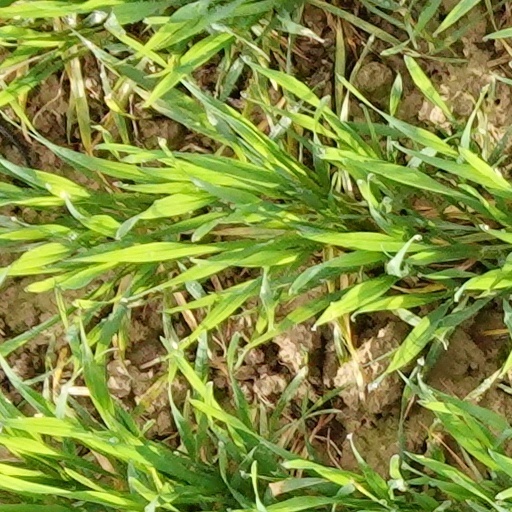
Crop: wheat